Queen's Own Oxfordshire Hussars

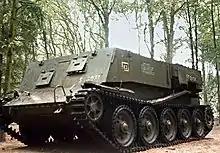
A Crusader gun tractor.

This time there was no sudden order to join the front line actions soon as war broke out, and the regiment was detailed to perform home defence duties. Having initially trained in Southern Command, 61st Division was sent to Northern Ireland in June 1940 during the post-Dunkirk invasion crisis. Soon after arrival 63rd A/T Rgt transferred to 53rd (Welsh) Infantry Division. For a while it came under Northern Ireland District, then reverted to 53rd (W) Division on 12 April 1941. Shortly afterwards 53rd (W) Division returned to mainland Britain and 63rd A/T Rgt rejoined 61st Division on 21 June.